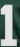
Number: 1